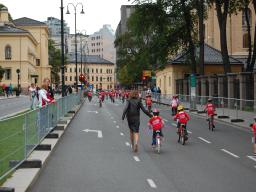
Label: Background_without_leaves